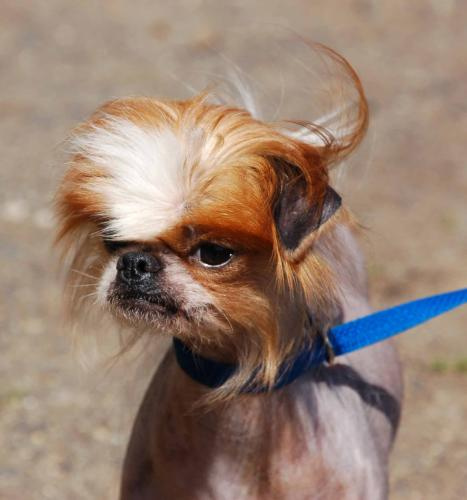
Breed: japanese chin